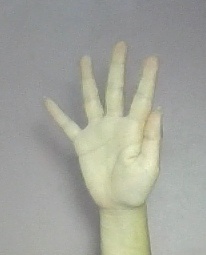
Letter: sheen